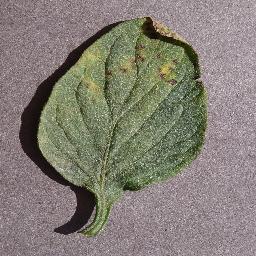
Label: Tomato___Target_Spot